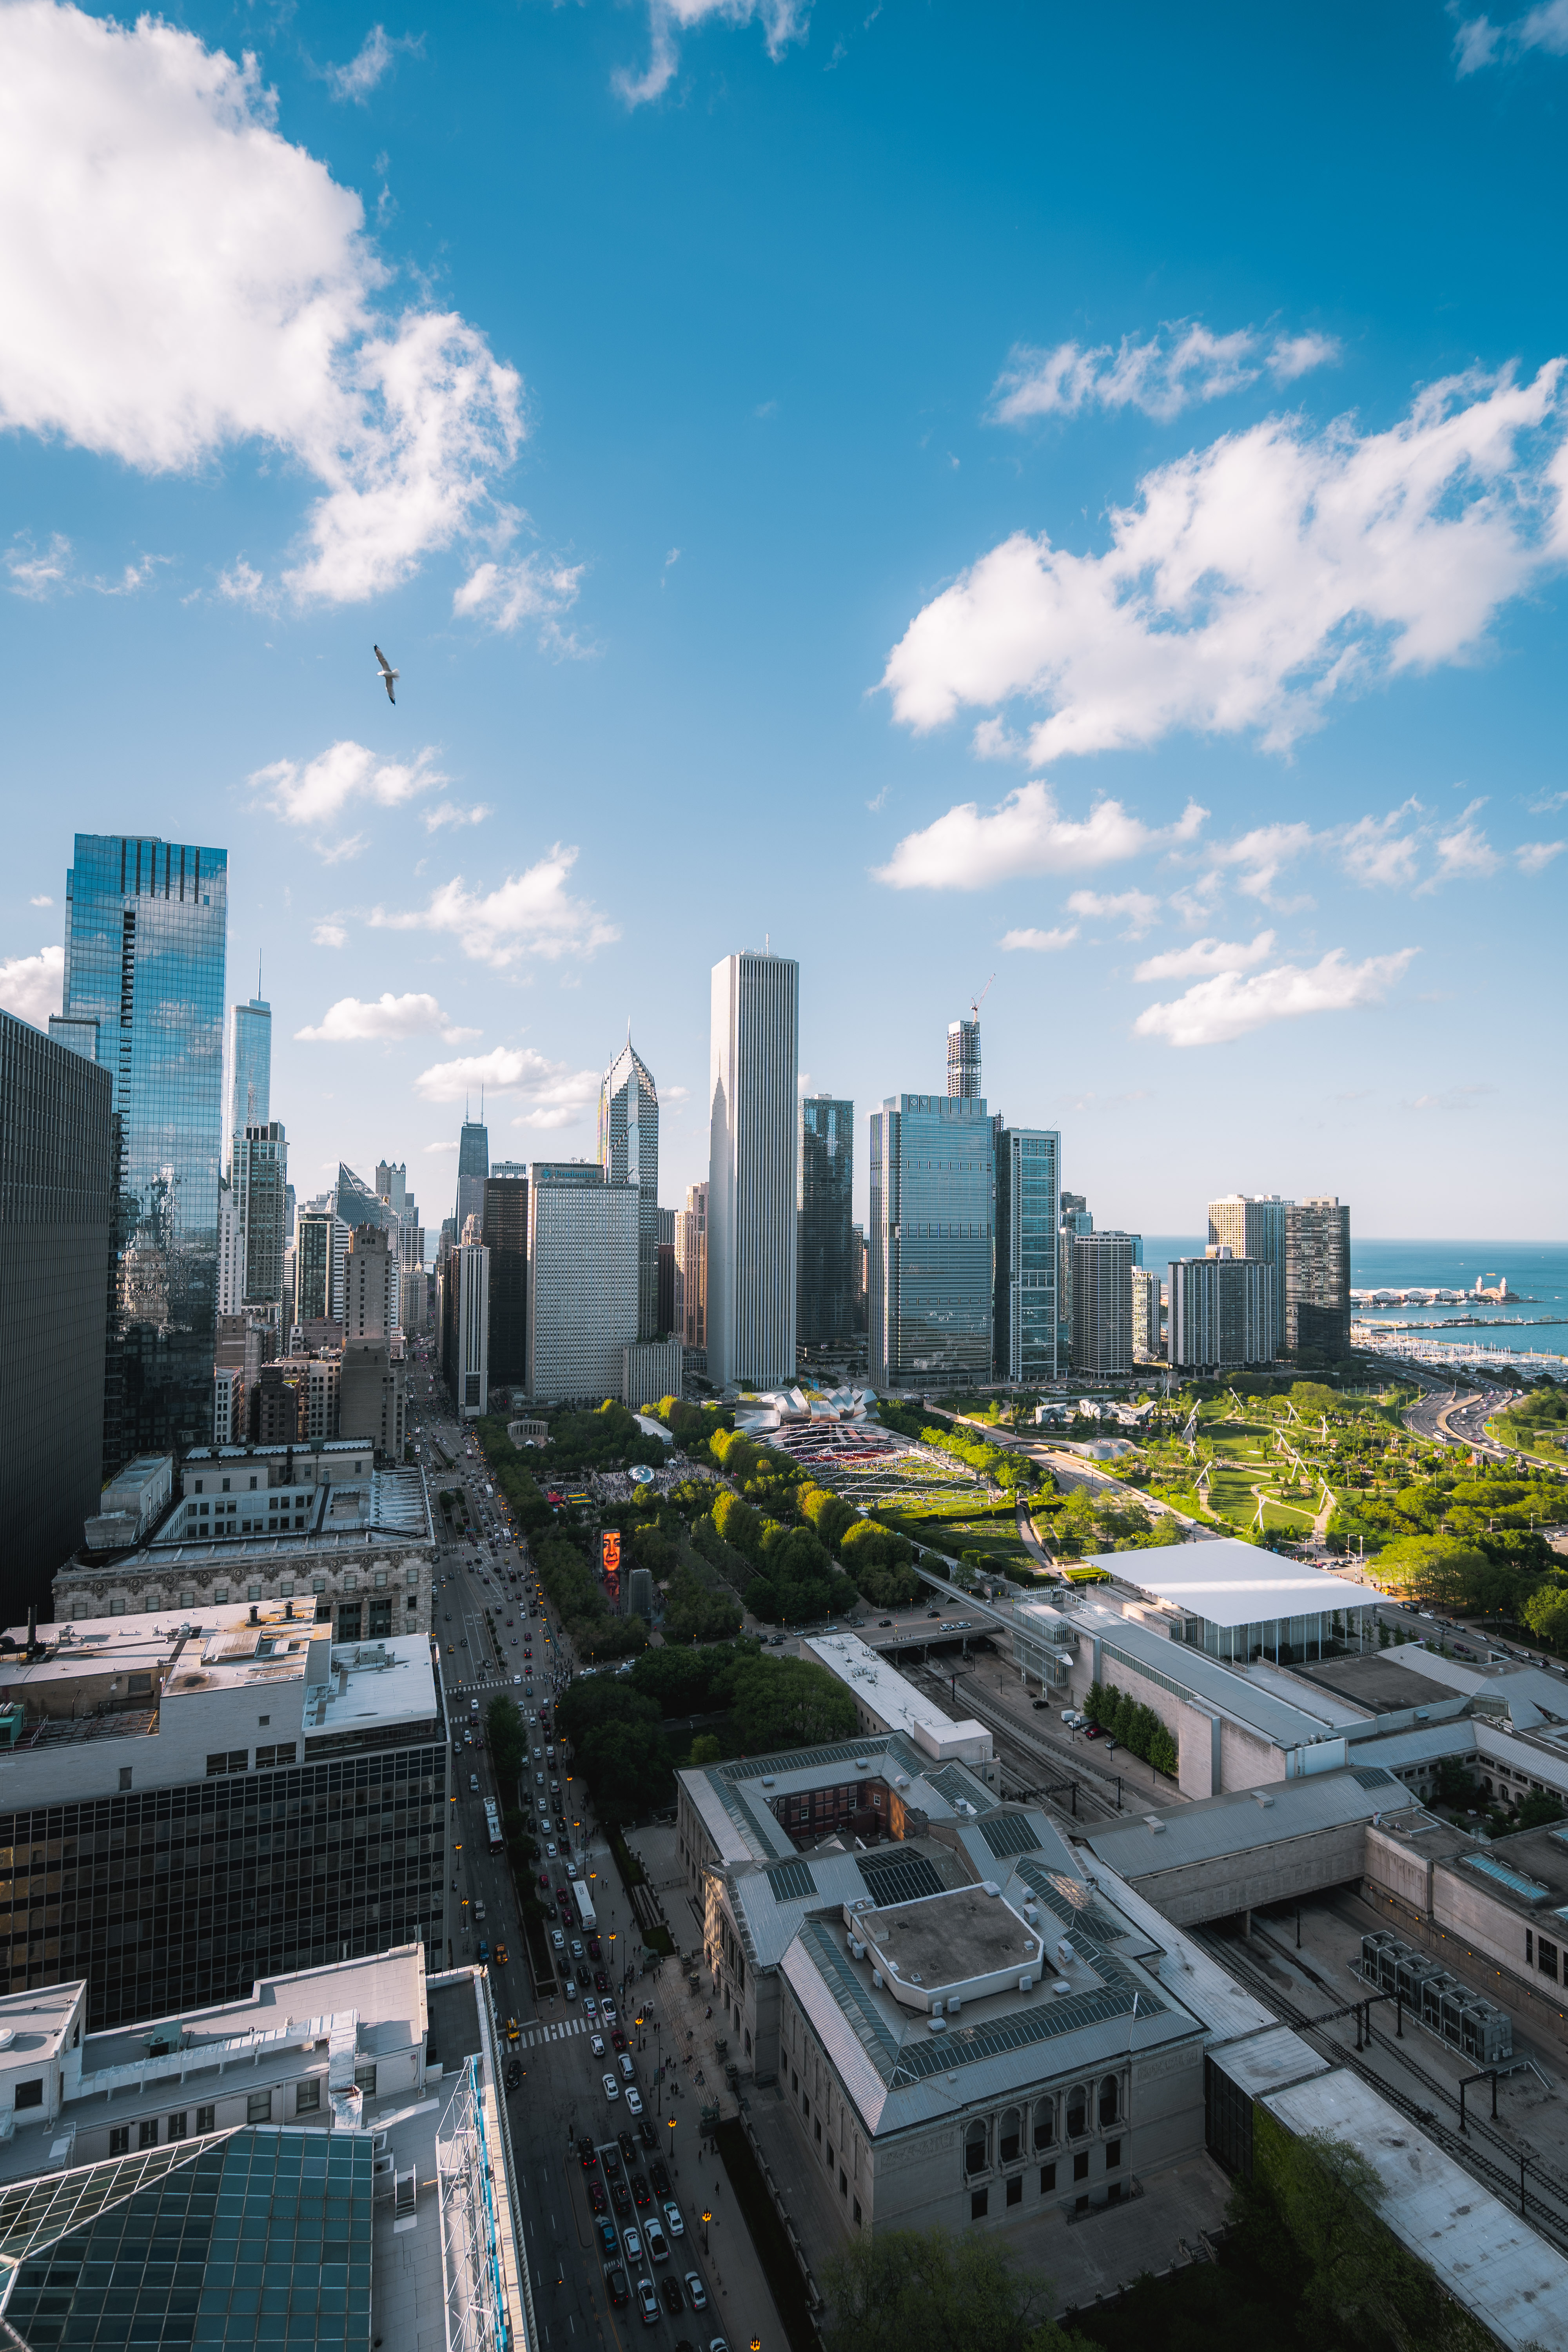
metropolitan area, cityscape, urban area, city, metropolis, daytime, sky, skyscraper, skyline, human settlement, tower block, architecture, building, cloud, town, downtown, snapshot, real estate, roof, condominium, tower, landscape, mixed use, neighbourhood, photography, urban design, residential area, tourism, aerial photography, commercial building, reflection, apartment, bird's eye view, horizon, world, road, street